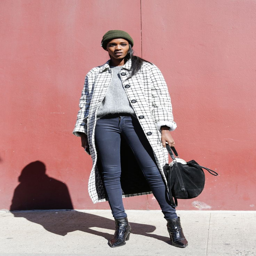
street style , snaps from outside a chilly start to fall